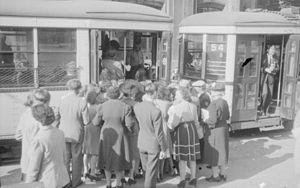
Des voyageurs montent dans un tramway.
Le tramway de Montréal désigne un réseau de tramways canadiens existant à Montréal, de 1861 à 1959. Il débute au centre-ville puis se développe vers la banlieue pour devenir le moyen de transport collectif principal de la métropole canadienne, atteignant 510 kilomètres de rails en 1933.